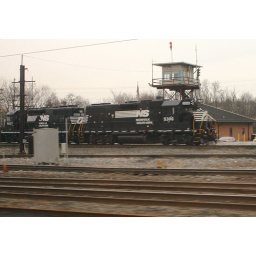
Somewhere in Delaware along Amtrak's NE corridor train route